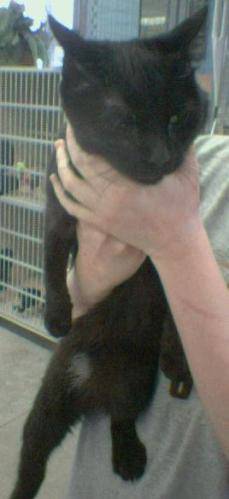
Label: cat